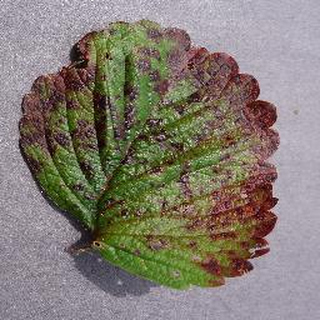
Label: strawberry_leaf_scorch